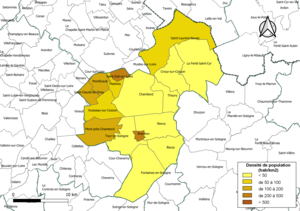
Carte des densités de population (millésimée 2016) des communes de la communauté de communes la Communauté de communes du Grand Chambord, département de Loir-et-Cher, France. Composition au 1er janvier 2019.
La communauté de communes du Grand Chambord est une communauté de communes française, située dans le département de Loir-et-Cher.